Basque pelota

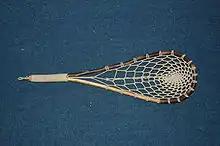
"Xare"

"Xare" or "sare" (from name of the racket, which means "net" in Basque; also spelled "share" in Spanish) is played with a wooden ring strung with a net, meaning that the ball is thrown instead of hit. It is played only on the trinquet court. Xare is known for the quick, precise and sharp movements of the "pelotaris" who are capable of reaching balls considered impossible for "pelotaris" of other specialties. Bicycle-like helmets are also worn. It is traditionally strong in South American countries, especially Argentina, as a result of which it is also known as "raqueta argentina" and "raquette argentine" in Spanish and French.